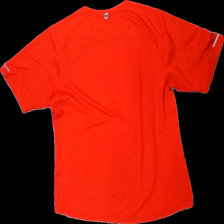
View: back
Type: T-shirt
Category: Men
Brand: Nike
Colors: Red, Grey, Black
Material: 100% polyester
Pattern: Logo print
Cut: C-collar
Size: M
Season: All
Trend: Sports
Damage: tråd låsnat
Damage location: bottom left
Damage 2: slitet tryck
Damage 2 location: top right
Damage 3: sliten reflex
Damage 3 location: top left
Price range: <50
Recommended usage: Recycle
Description: tränings t-shirt med reflex